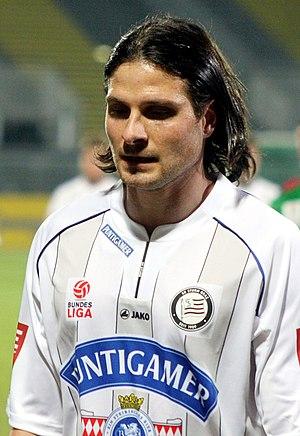
Imre Szabics, né le 22 mars 1981, est un footballeur hongrois, jouant au poste d'attaquant entre 1998 et 2013. Depuis 2014, il occupe le poste d'adjoint du sélectionneur Pál Dárdai en équipe nationale hongroise.